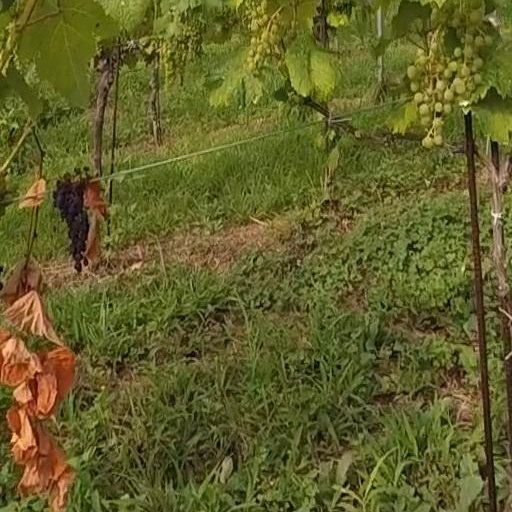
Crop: grape